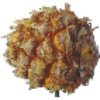
Label: Pineapple Mini 1